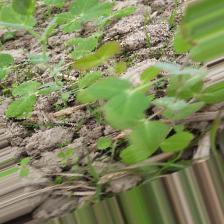
Label: Normal